The Expedition in Pursuit of Rare Meats

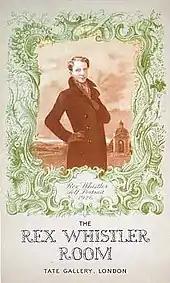
A 1927 pamphlet for Rex Whistler Room at the Tate Gallery

The mural was commissioned in 1926 and completed in 1927. Aitken had hoped that the high profile of the mural's commission would induce large restaurateurs like J. Lyons and Co. to fund murals in their establishments. It was funded by Joseph Duveen, who had previously funded the mosaics created by Boris Anrep for the entrance to the Tate in 1921. Duveen had suggested the creation of a refreshment room at the Tate in 1925, and had offered £500 towards its decoration with a mural. Rex Whistler was recommended for the job by Henry Tonks, who was part of the committee that chose the artist for the mural. Whistler was chosen for the project in 1926 while he was still a student at the Slade School of Art. Another member of the committee, Philip Sassoon, had favoured the artist Glyn Jones, and proposed a competition for the mural's design among alumni of the British School at Rome.